Qi Xieyuan

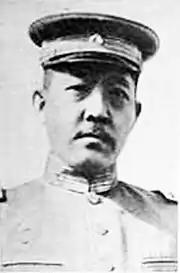
A picture of Qi Xieyuan from Dongfang Zazhi's 22nd issue, article 3, "The Question of the Southeast Heats Up Again"

Born in what is now part of Tianjin, Qi Xieyuan studied at the Tianjin Military Academy (also known as the Beiyang Military Academy), attending the Army University and subsequently the Imperial Japanese Army Academy after graduating. He was a "shengyuan" of the Qing Imperial examination system. He entered the 6th Division of the Beiyang Army, beginning his military career. In 1913, he served as the brigade commander of the 12th Brigade of the 6th Division, the commander of the 6th Division itself, as well as the Chief of Staff of Jiangxi province.